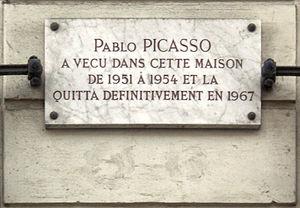
Plaque apposée au n° 9 de la rue Gay-Lussac, Paris 5e. «
Pablo Ruiz Picasso, né à Malaga le 25 octobre 1881 et mort le 8 avril 1973 à Mougins, est un peintre, dessinateur, sculpteur et graveur espagnol ayant passé l'essentiel de sa vie en France.
La rue Gay-Lussac est une voie située dans le quartier du Val-de-Grâce du 5ᵉ arrondissement de Paris.